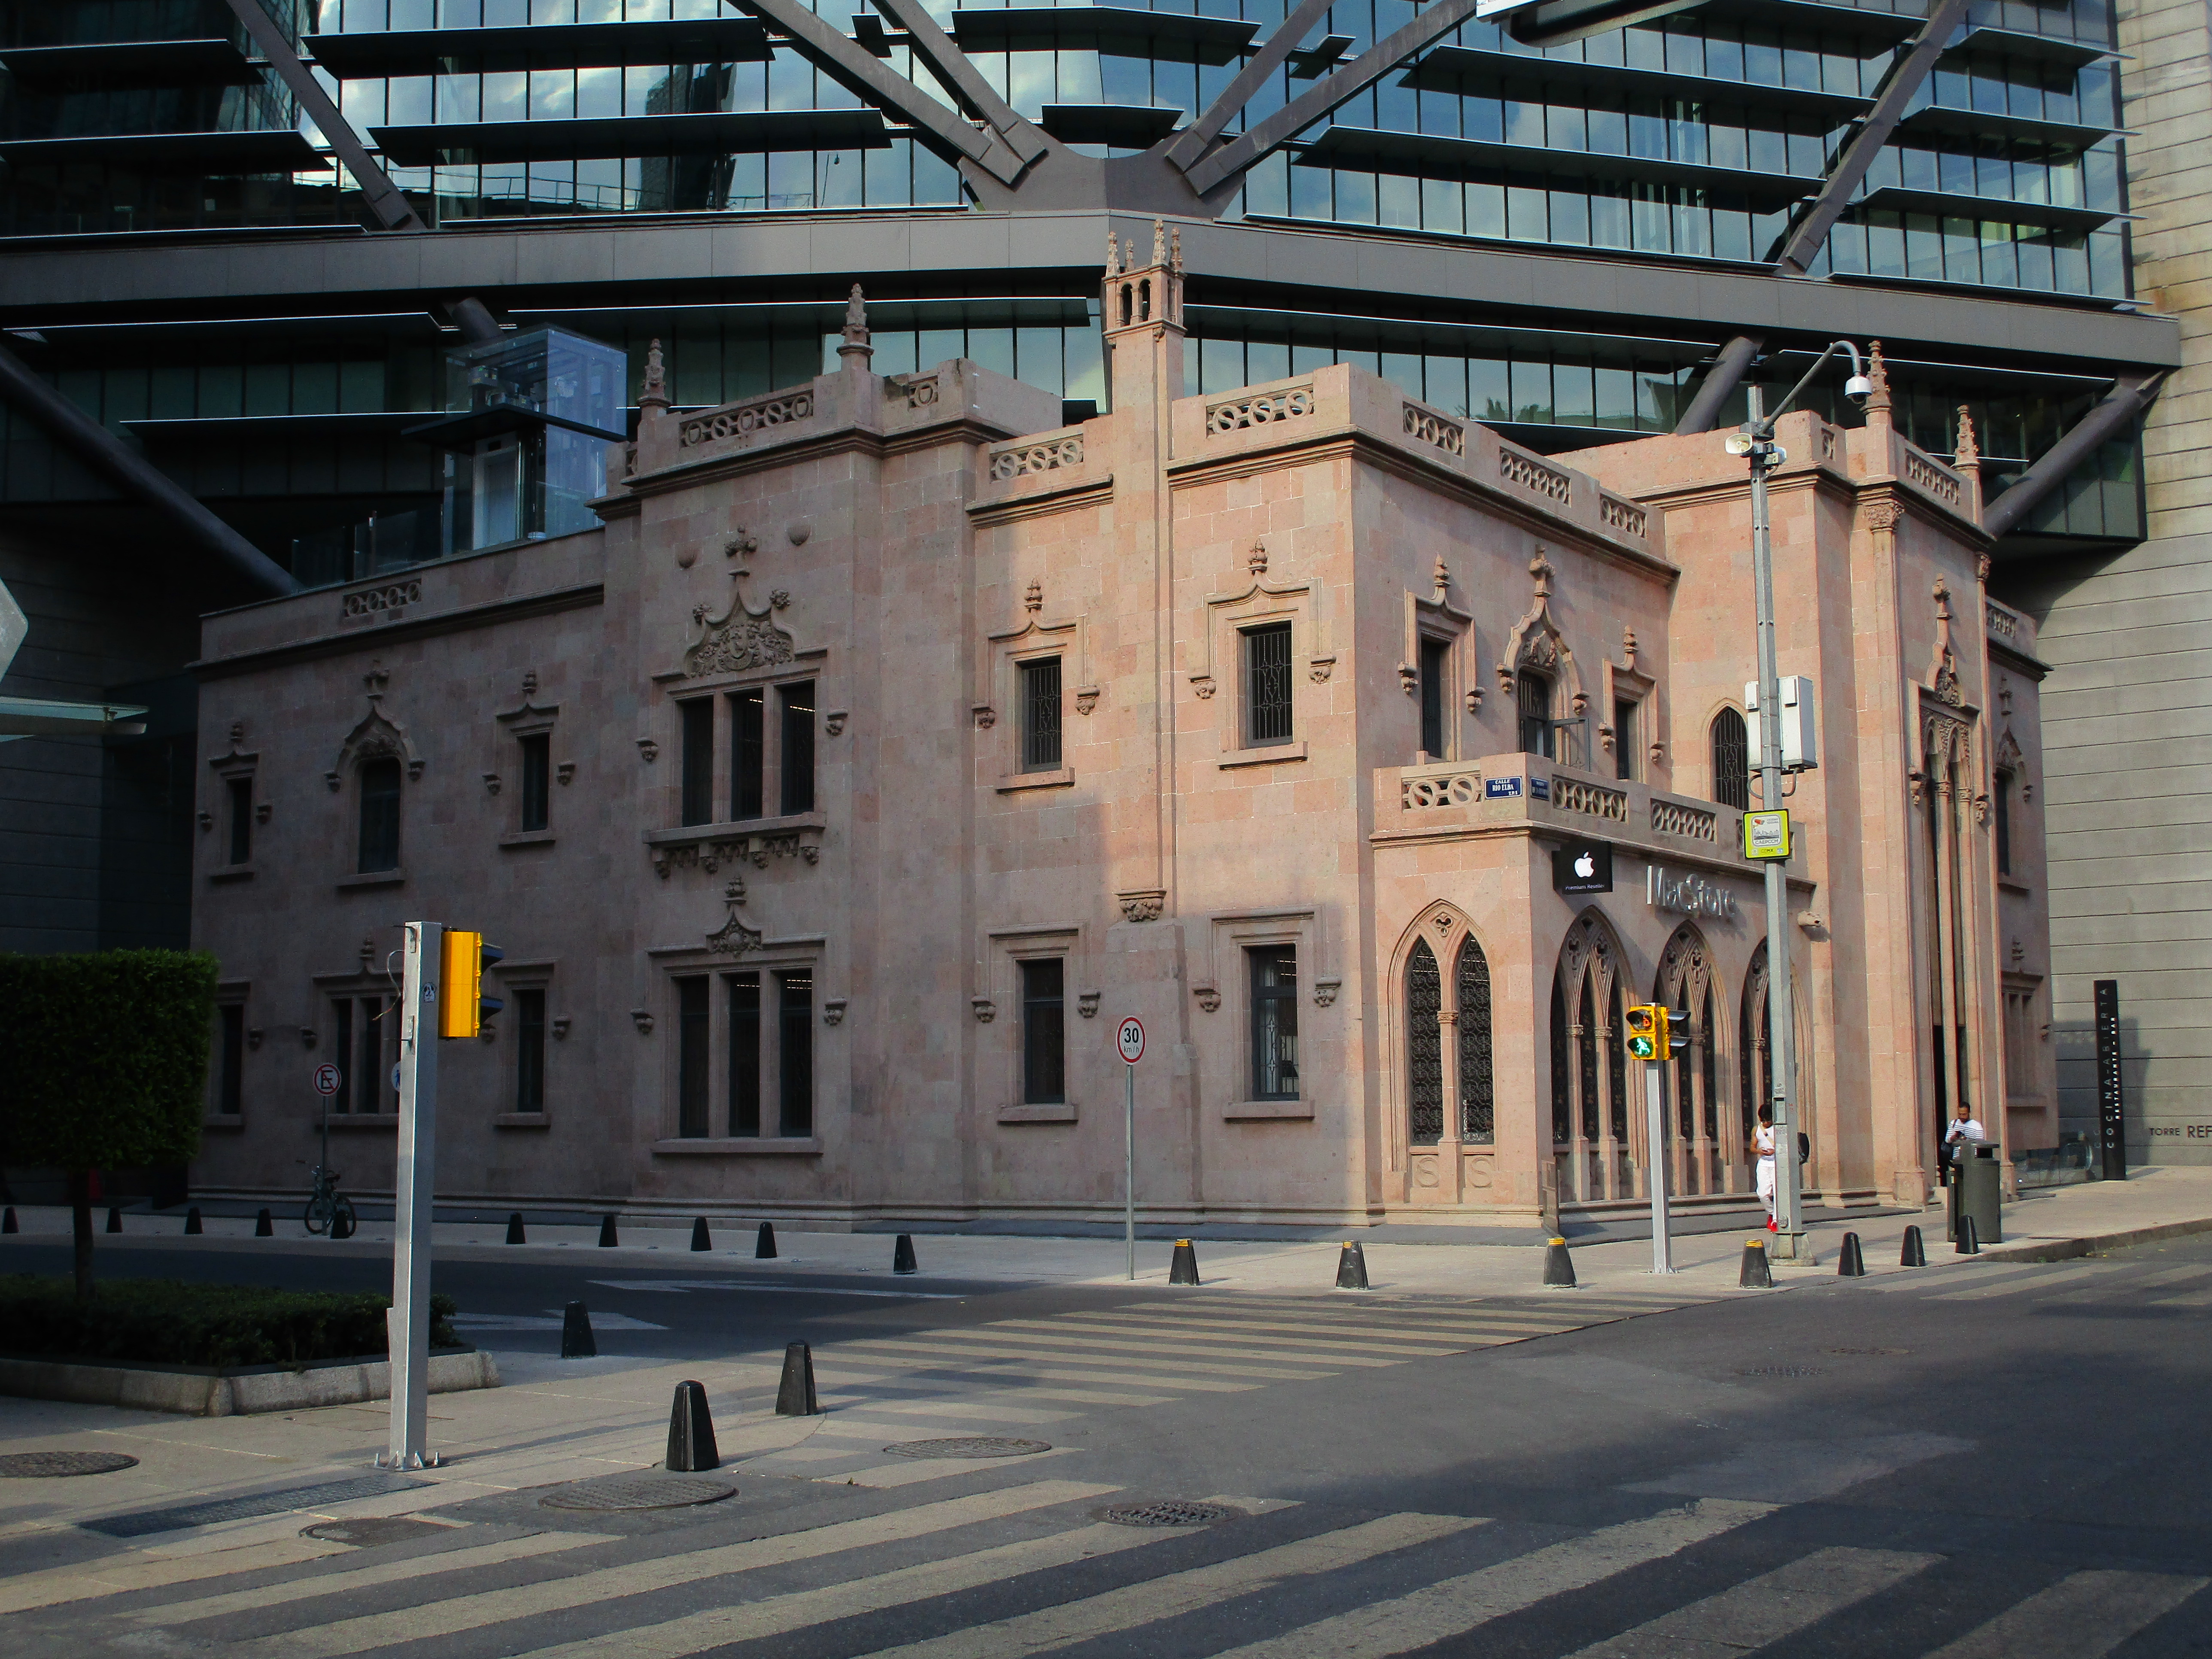
edificio, construccion, antiguedad, historia, reforma, architecture, building, landmark, urban area, town, city, lighting, facade, metropolitan area, neighbourhood, house, street, downtown, metropolis, classical architecture, mixed use, palace, window, tourist attraction, road